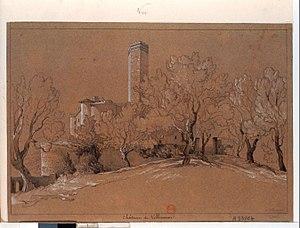
Château de Villeneuve (Var), dessin à la plume et encre brune, rehauts de blanc sur papier brun
Le château de Villeneuve-Loubet est un château fort construit au XIIIᵉ siècle par Romée de Villeneuve, situé sur la commune française éponyme dans le département des Alpes-Maritimes et la région Provence-Alpes-Côte d'Azur.